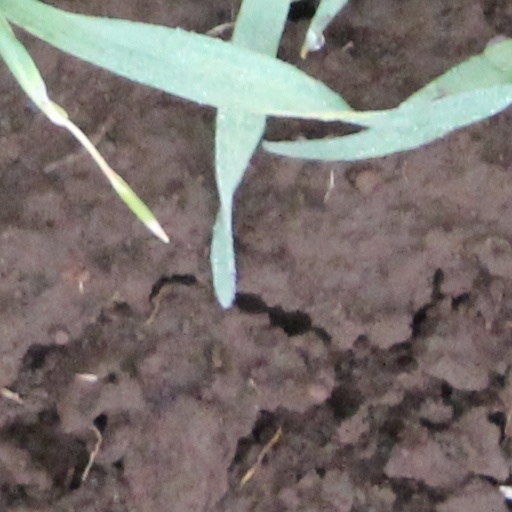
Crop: wheat